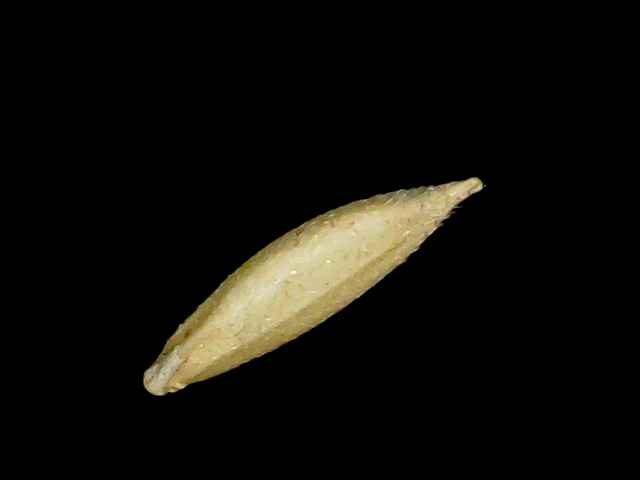
Rice variety: Binadhan12